Monneron family

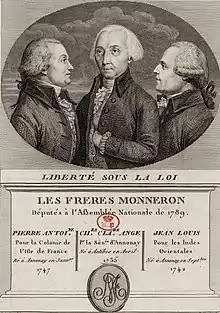
The Monneron brothers, from left to right: Pierre-Antoine, Charles-Claude-Ange, and Jean-Louis

The Monneron family was a French family of businessmen and politicians, best known for the Monneron brothers.